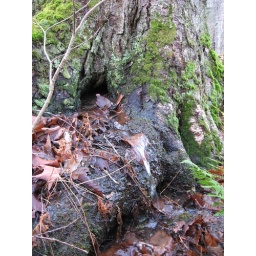
access to the river was a bit treacherous around the falls, so i got my water from this tree.